Landing ship, infantry

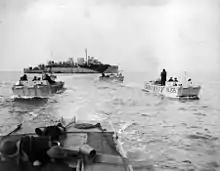
Four LCAs go ashore from HMCS "Prince David" off Bernières-sur-Mer, France, 6 June 1944

In Australia in mid-1942, , an ocean liner that had been converted to armed merchant cruiser, was marked for conversion into the Royal Australian Navy's first landing ship, infantry at Garden Island Dockyard. Her armament was removed and replaced with a single 12-pounder gun, six 40 mm Bofors, and eight 20 mm Oerlikons. The Supermarine Walrus amphibian aircraft was removed, and the ship was modified to carry US manufactured landing craft: 17 LCVPs, and two LCM(3)s. "Manoora" was initially able to accommodate 850 soldiers, but later modifications increased this to 1,250. The ship was recommissioned on 2 February 1943 with the pennant number C77, and after spending six months on amphibious warfare training in Port Phillip, was deployed to New Guinea.